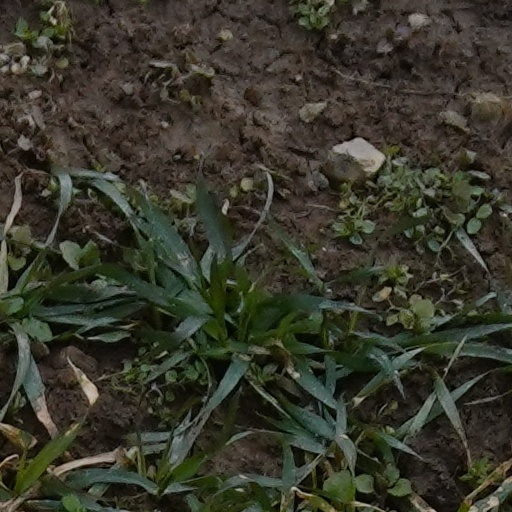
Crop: wheat